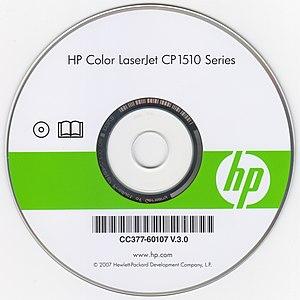
HP Color LaserJet CP1510 software installation disc